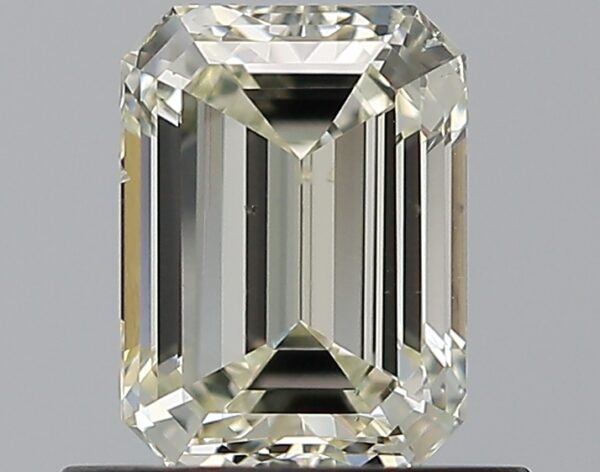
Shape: emerald
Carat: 0.75
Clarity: VS2
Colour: M
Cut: EX
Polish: EX
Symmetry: VG
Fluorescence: F
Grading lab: GIA
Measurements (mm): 5.89 x 4.36 x 3.01